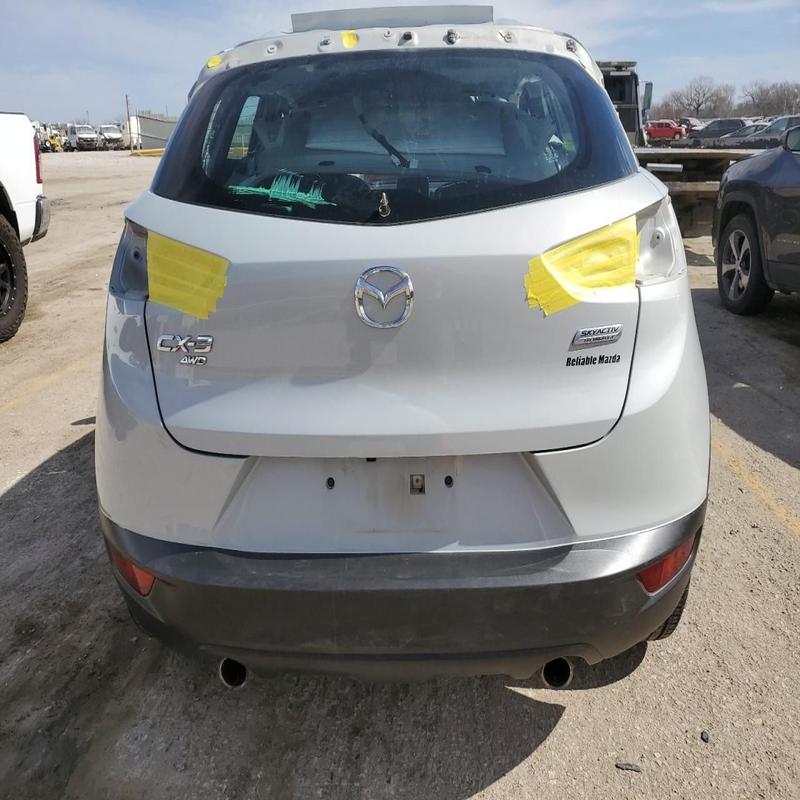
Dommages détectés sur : feu arrière droit, feu arrière gauche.
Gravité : majeur